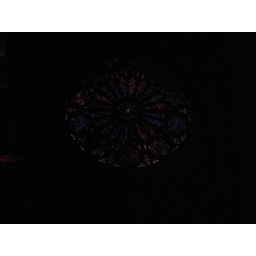
A stained glass window in National Cathedral, barely visible due to the overcast day.